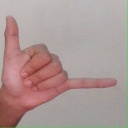
अक्षर: द